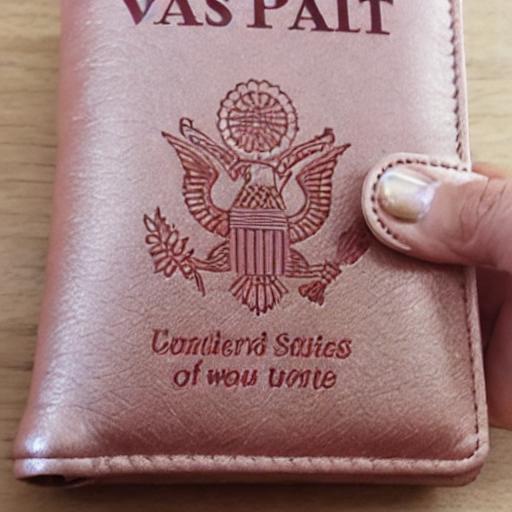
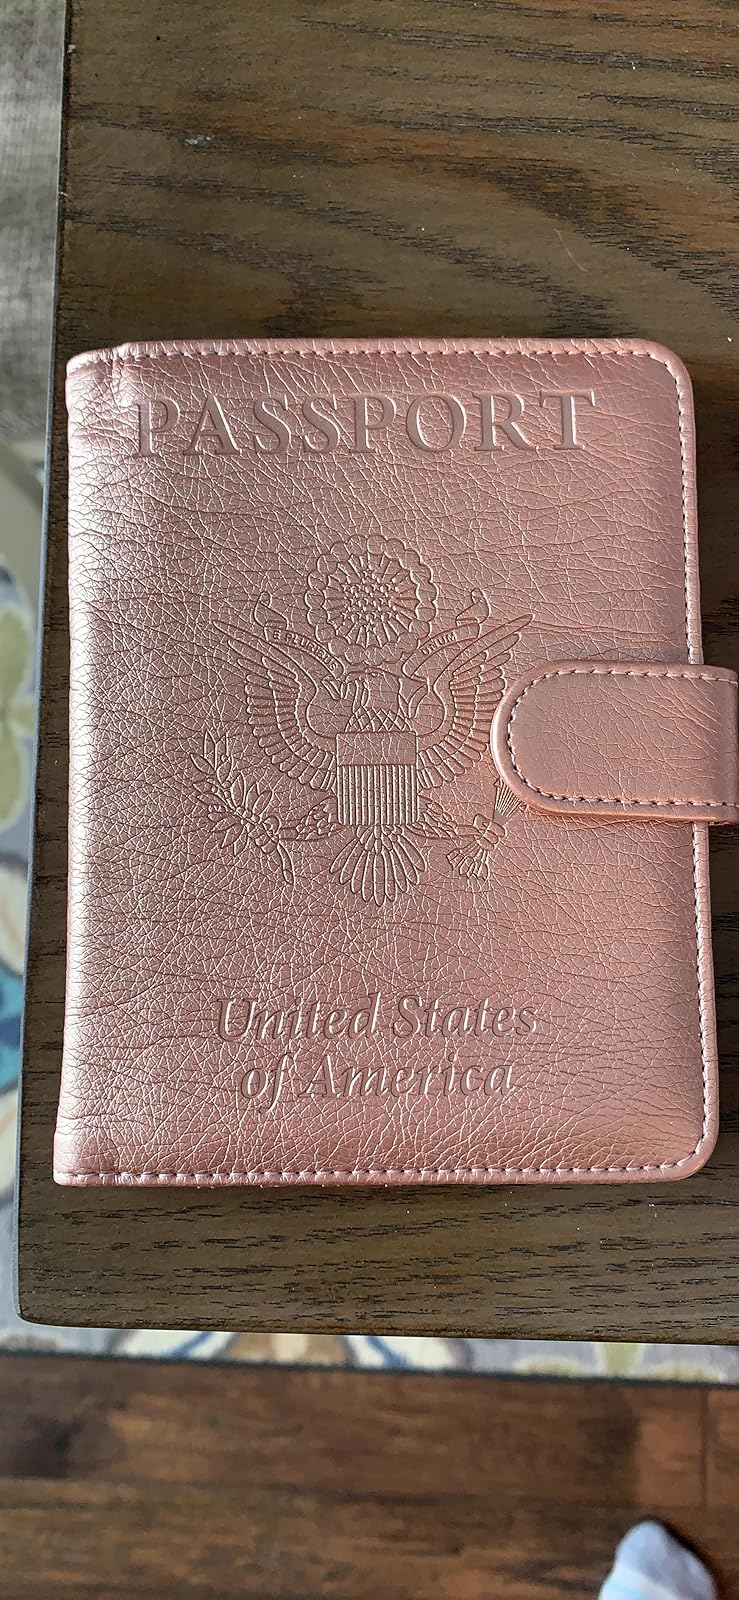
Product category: accessories_wallet
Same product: no